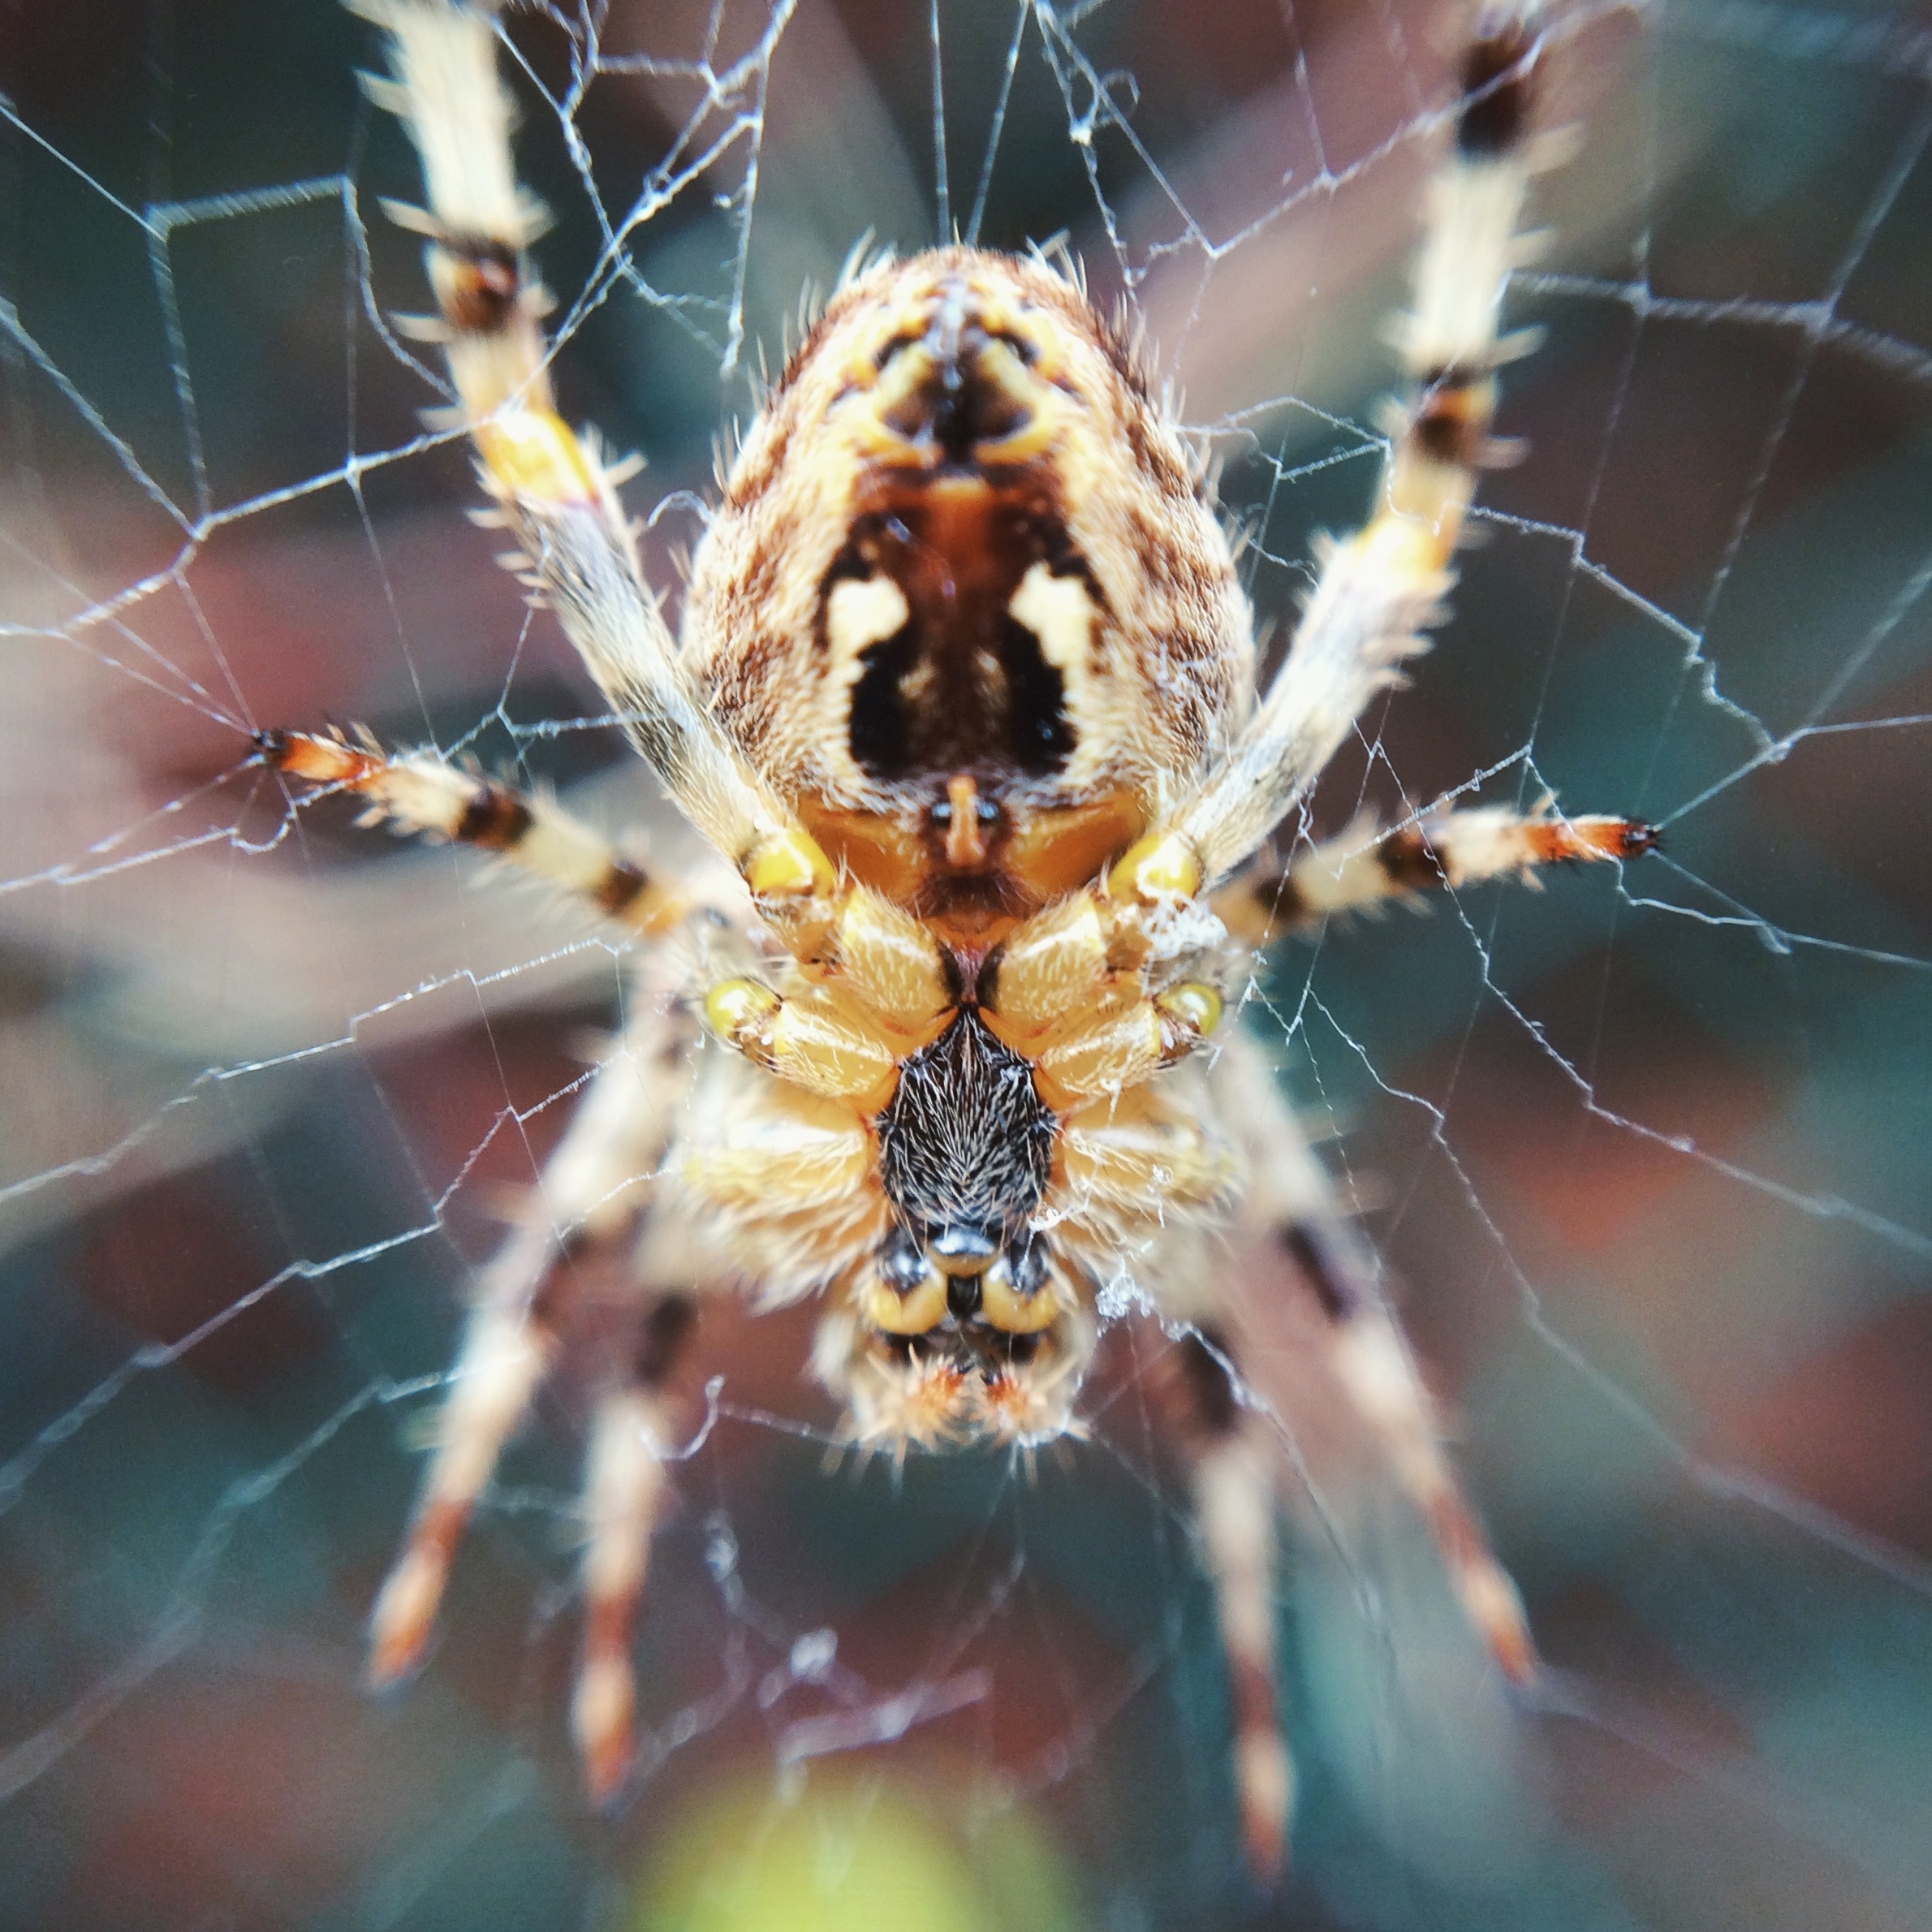
photography, fauna, invertebrate, close up, spider, arachnid, macro photography, arthropod, european garden spider, araneus, orb weaver spider